Nigerian traditional rulers

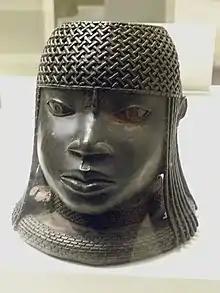
Image of a 16th-century ruler (Oba) of the Benin Kingdom

Modern Nigeria encompasses lands traditionally occupied by highly diverse ethnic groups with very different languages and traditions. In broad terms, the southeast was occupied mainly by Igbo, the Niger Delta by Edo and Igbo related people, the southwest by Yoruba and related people and the north by Hausa and Fulani people, with a complex intermingling of different ethnic groups in the Middle-Belt between north and south. In total there were (and are) more than 200 distinct ethnic groups.